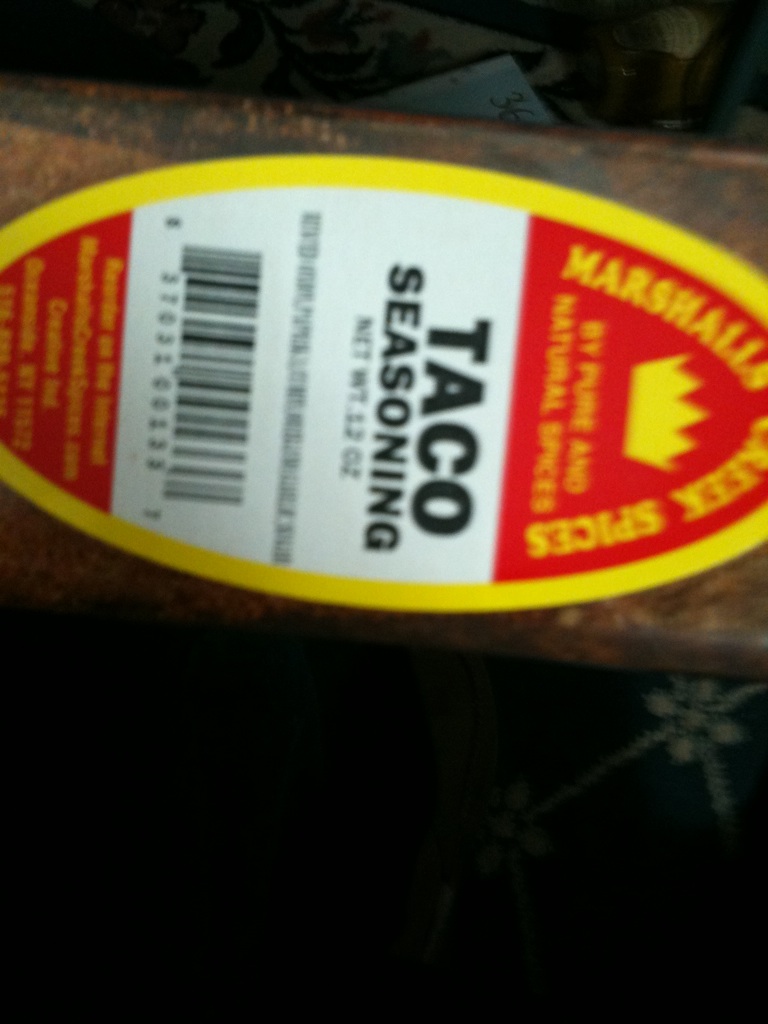Question: What spice is this?
Answer: taco seasoning